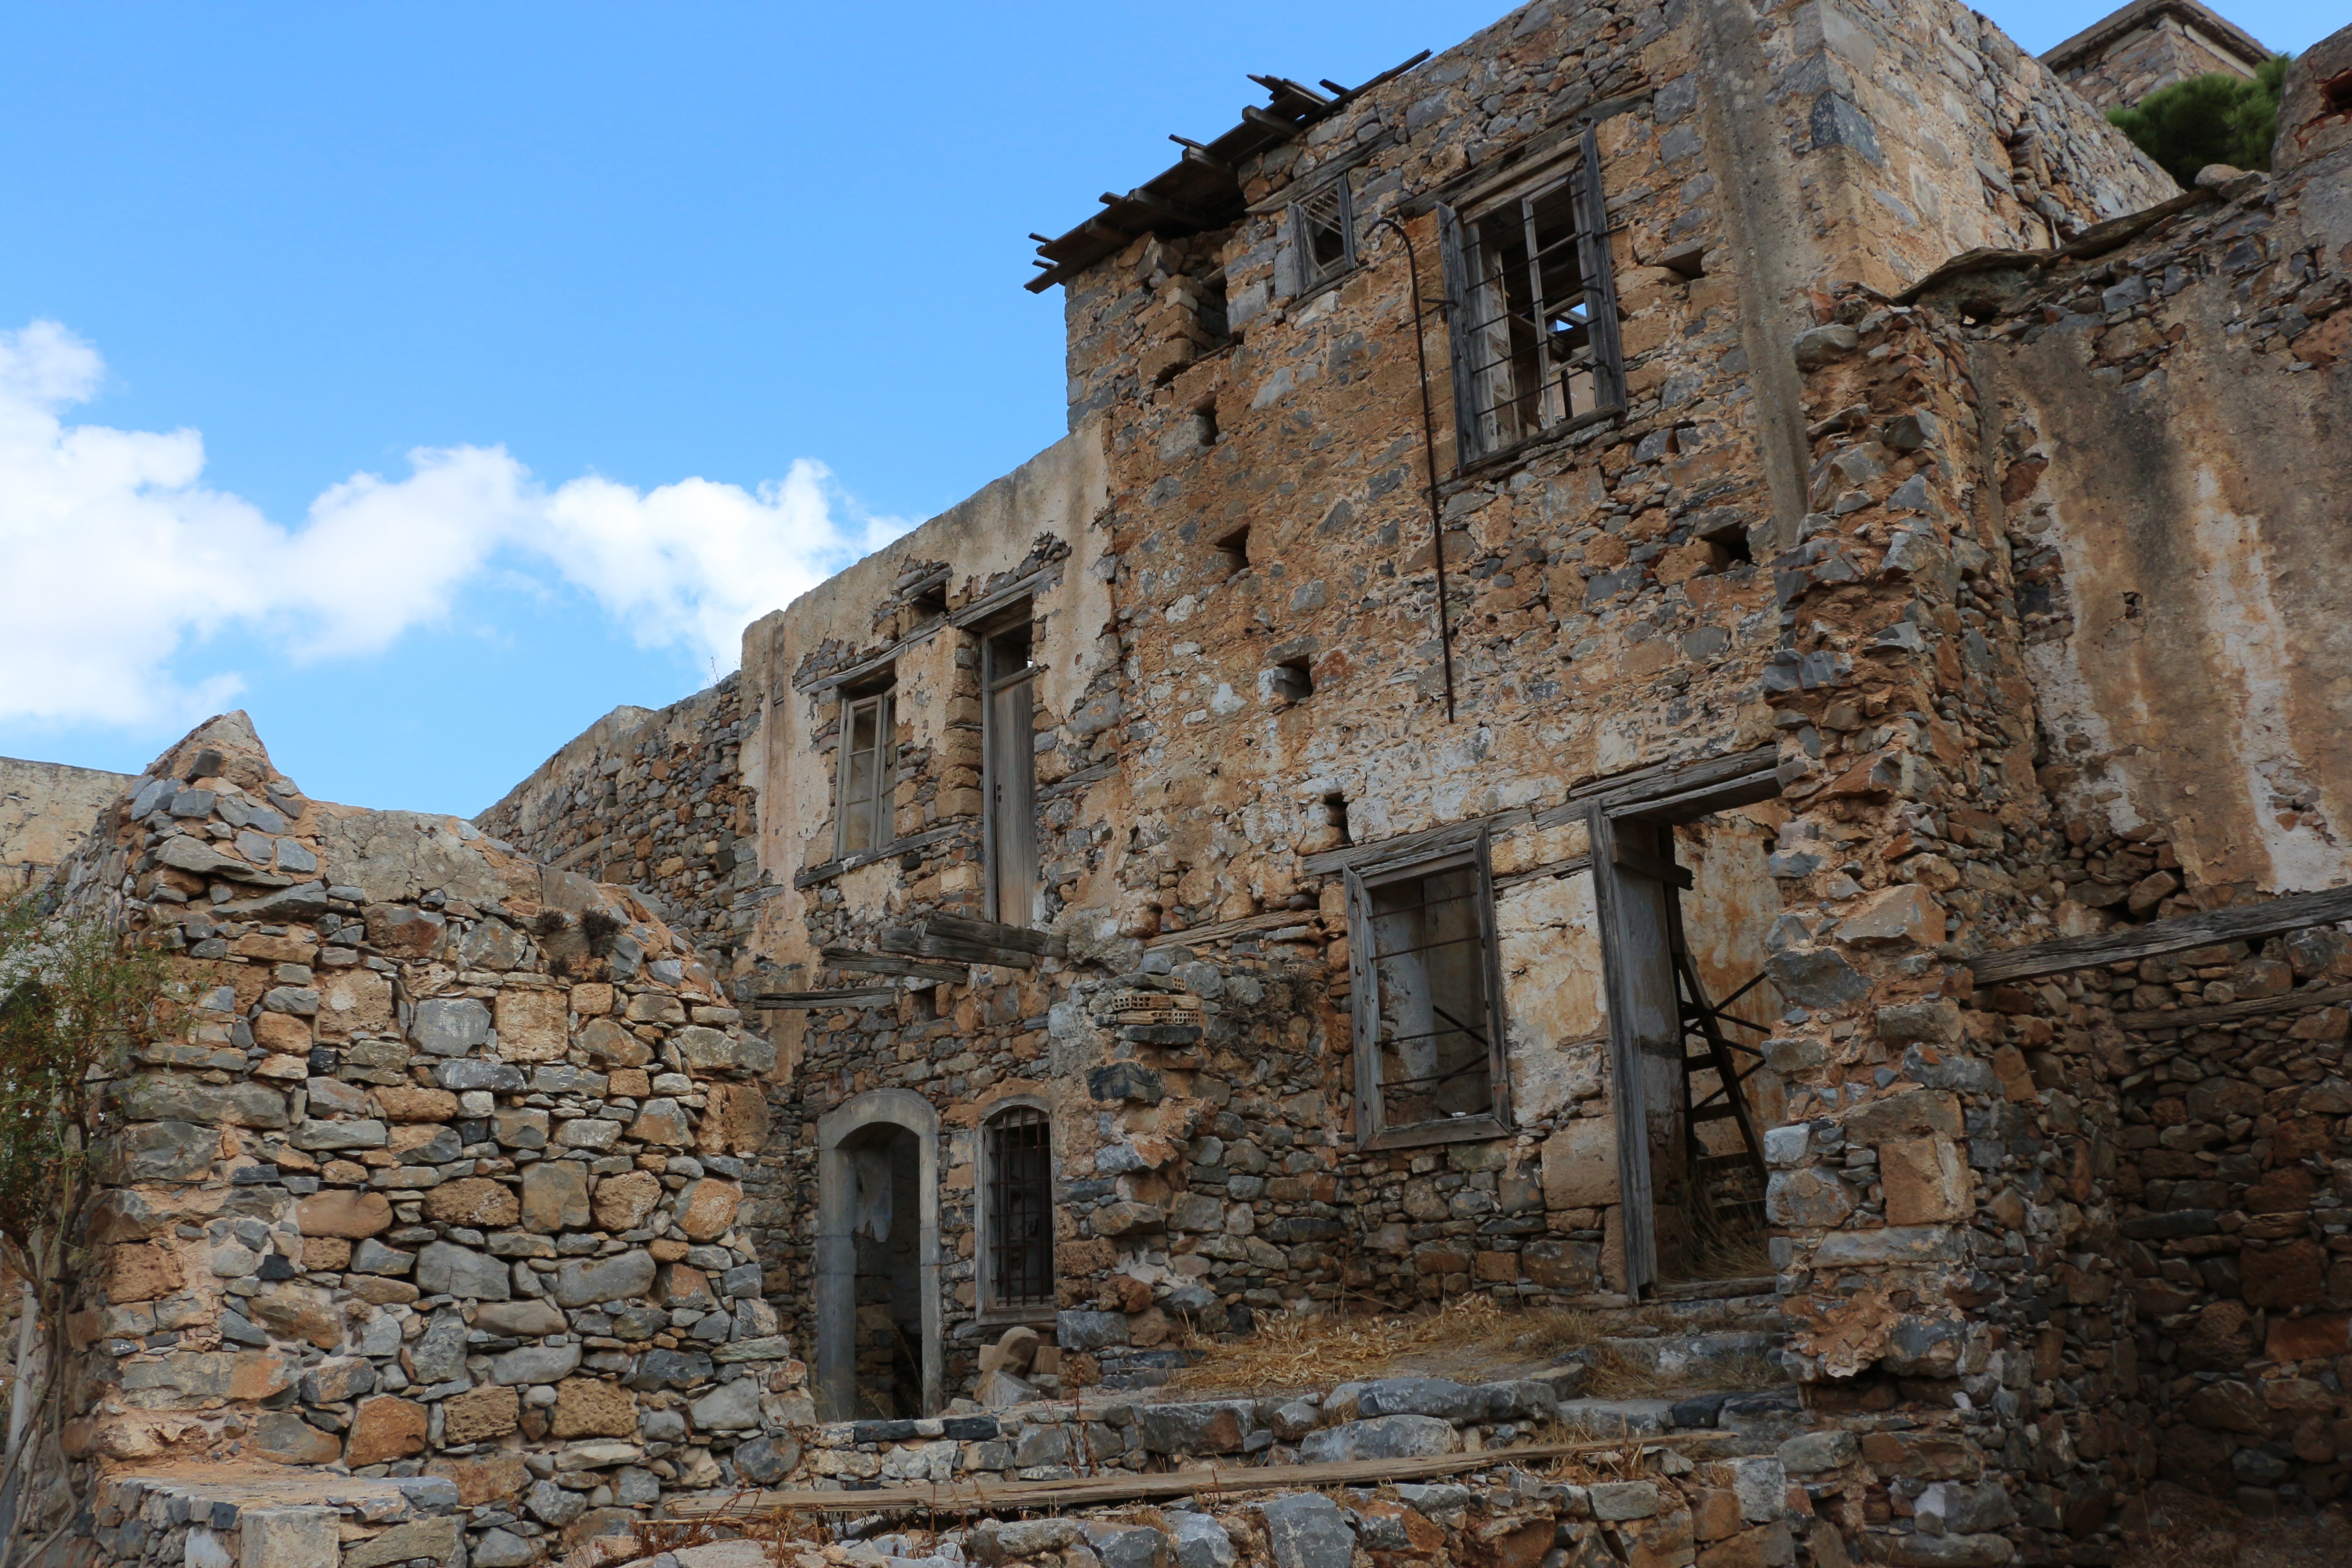
town, building, wall, village, island, castle, fortification, place of worship, ruins, monastery, greece, history, abbey, middle ages, crete, lapsed, archaeological site, spinalonga, lapra, historic site, ancient history